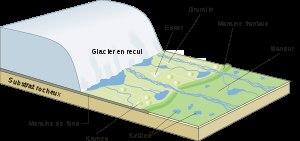
Un kettle ou un sölle est une formation glaciaire en forme de dépression dans des dépôts glaciaires, plus ou moins circulaire et parfois remplie d'eau. Ils sont d'ailleurs parfois appelés « dolines glaciaires ».
Un kame est une formation fluvio-glaciaire qui se présente sous la forme d'une colline irrégulière et composée de sables et de graviers. Les kames sont formés par les sédiments mobilisés par des rivières en tresse éventuellement présentes à la surface du glacier, et qui se déposent ensuite dans une dépression à la surface d'un glacier en phase de retrait, et qui se retrouvent sur le sol à la suite de la fusion complète du glacier.
Une moraine est un amas de débris rocheux, érodé et transporté par un glacier ou par une nappe de glace. Certaines moraines sont observables au cours de leur transport, sur ou dans la glace, d'autres sont déposées sur le sol sous-jacent, traces d'anciens glaciers : les matériaux qui se détachent des versants de la montagne sont véhiculés par le glacier et déposés lorsque celui-ci fond, généralement à la même altitude, d'où un empilement rocheux.
Un lac glaciaire est un lac qui occupe un creux résultant de l'érosion par un glacier. Il faut distinguer le lac glaciaire du lac proglaciaire qui est issu des eaux de fonte d'un glacier et du lac morainique qui se forme derrière une moraine frontale après retrait du glacier.
Un esker, un ôs ou un ås est une formation fluvio-glaciaire se présentant sous la forme d'une crête allongée, rectiligne ou sinueuse, pouvant atteindre plusieurs kilomètres de longueur pour les plus grandes, et de quelques mètres de hauteur.
Un drumlin est une colline allongée constituée par les restes de la moraine de fond d'un ancien glacier. Ce relief en forme de dos de baleine se trouve généralement sur le fond des vallées glaciaires.